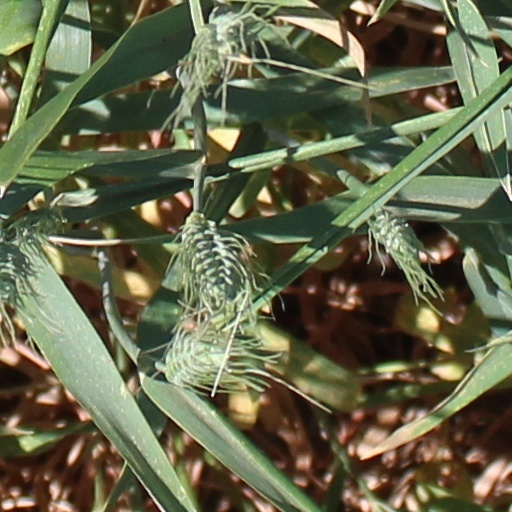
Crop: wheat